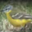
Label: bird